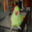
Label: bird